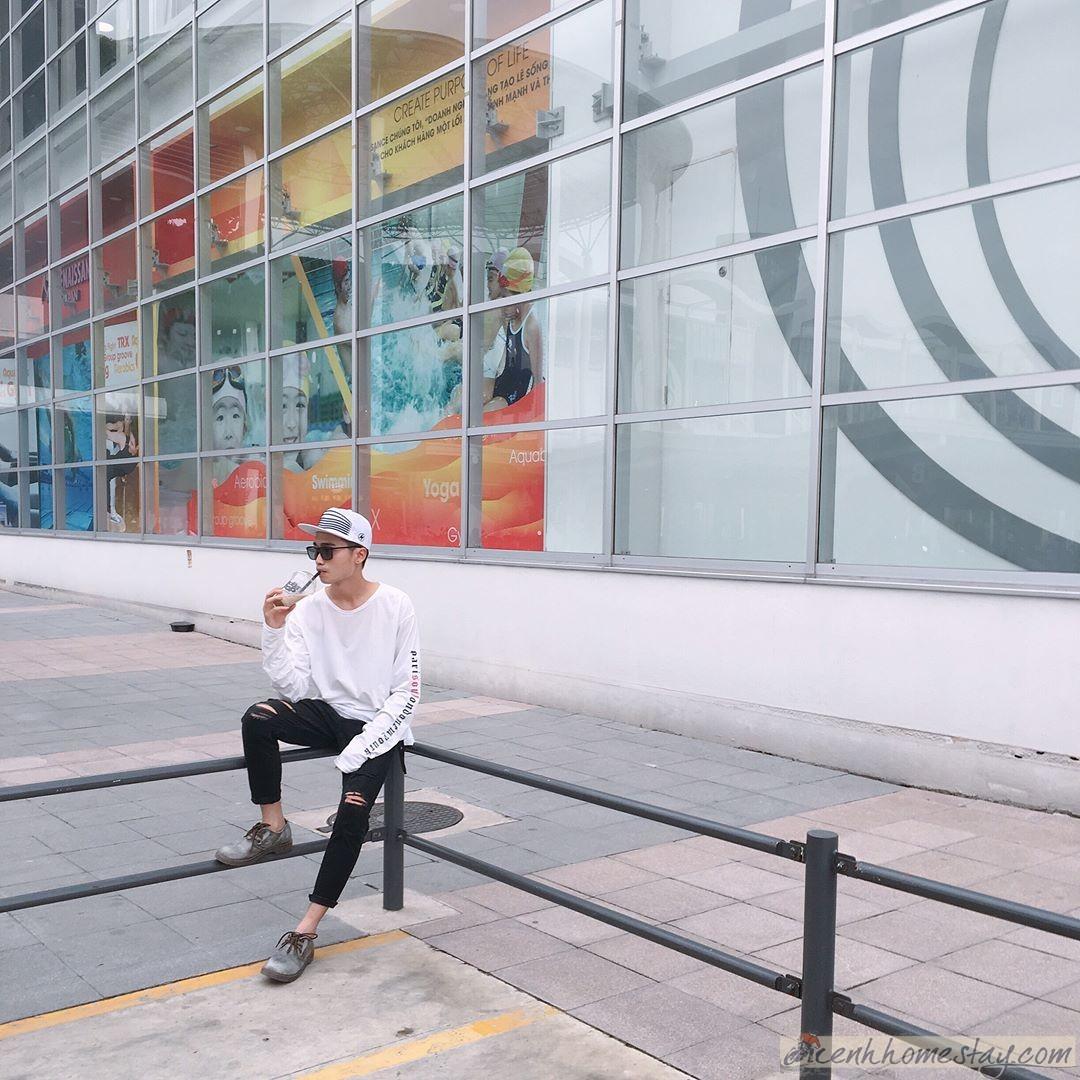
có một nam thanh niên đang ngồi uống nước trên thành rào